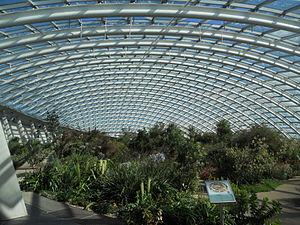
La serre du National Botanic Garden of Wales.
Le jardin botanique national du pays de Galles est situé près de Llanarthney la vallée du Towy dans le Carmarthenshire, au pays de Galles.